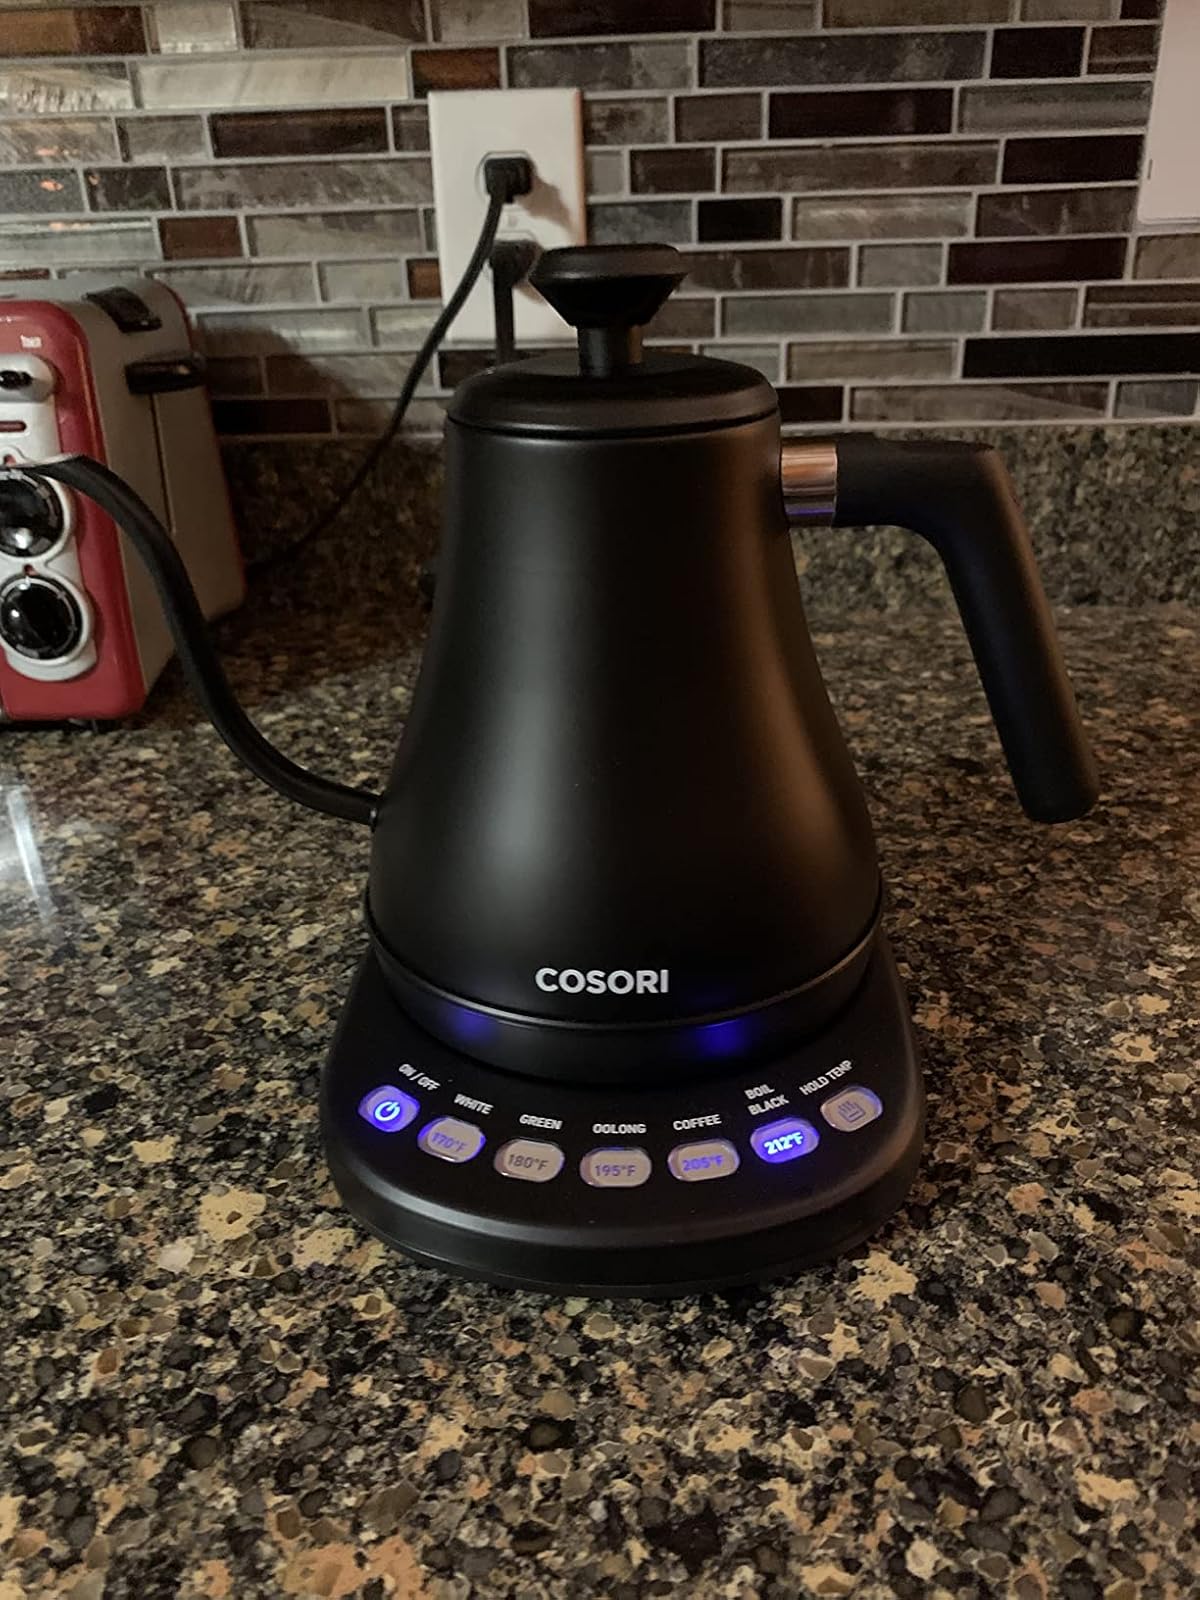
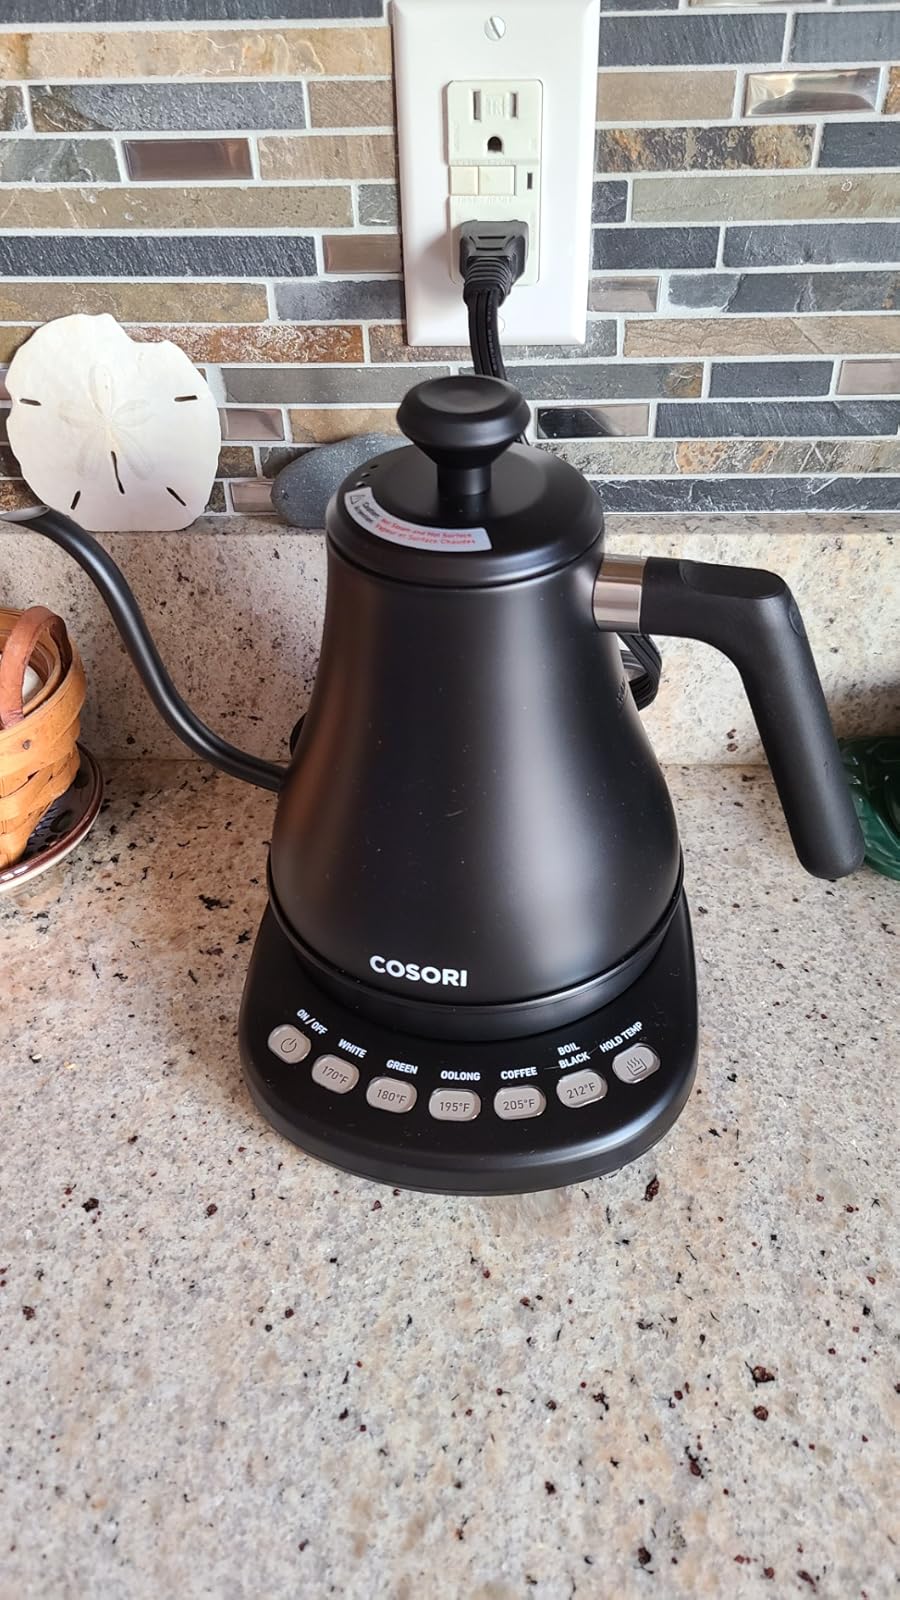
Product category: items_kettle
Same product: yes